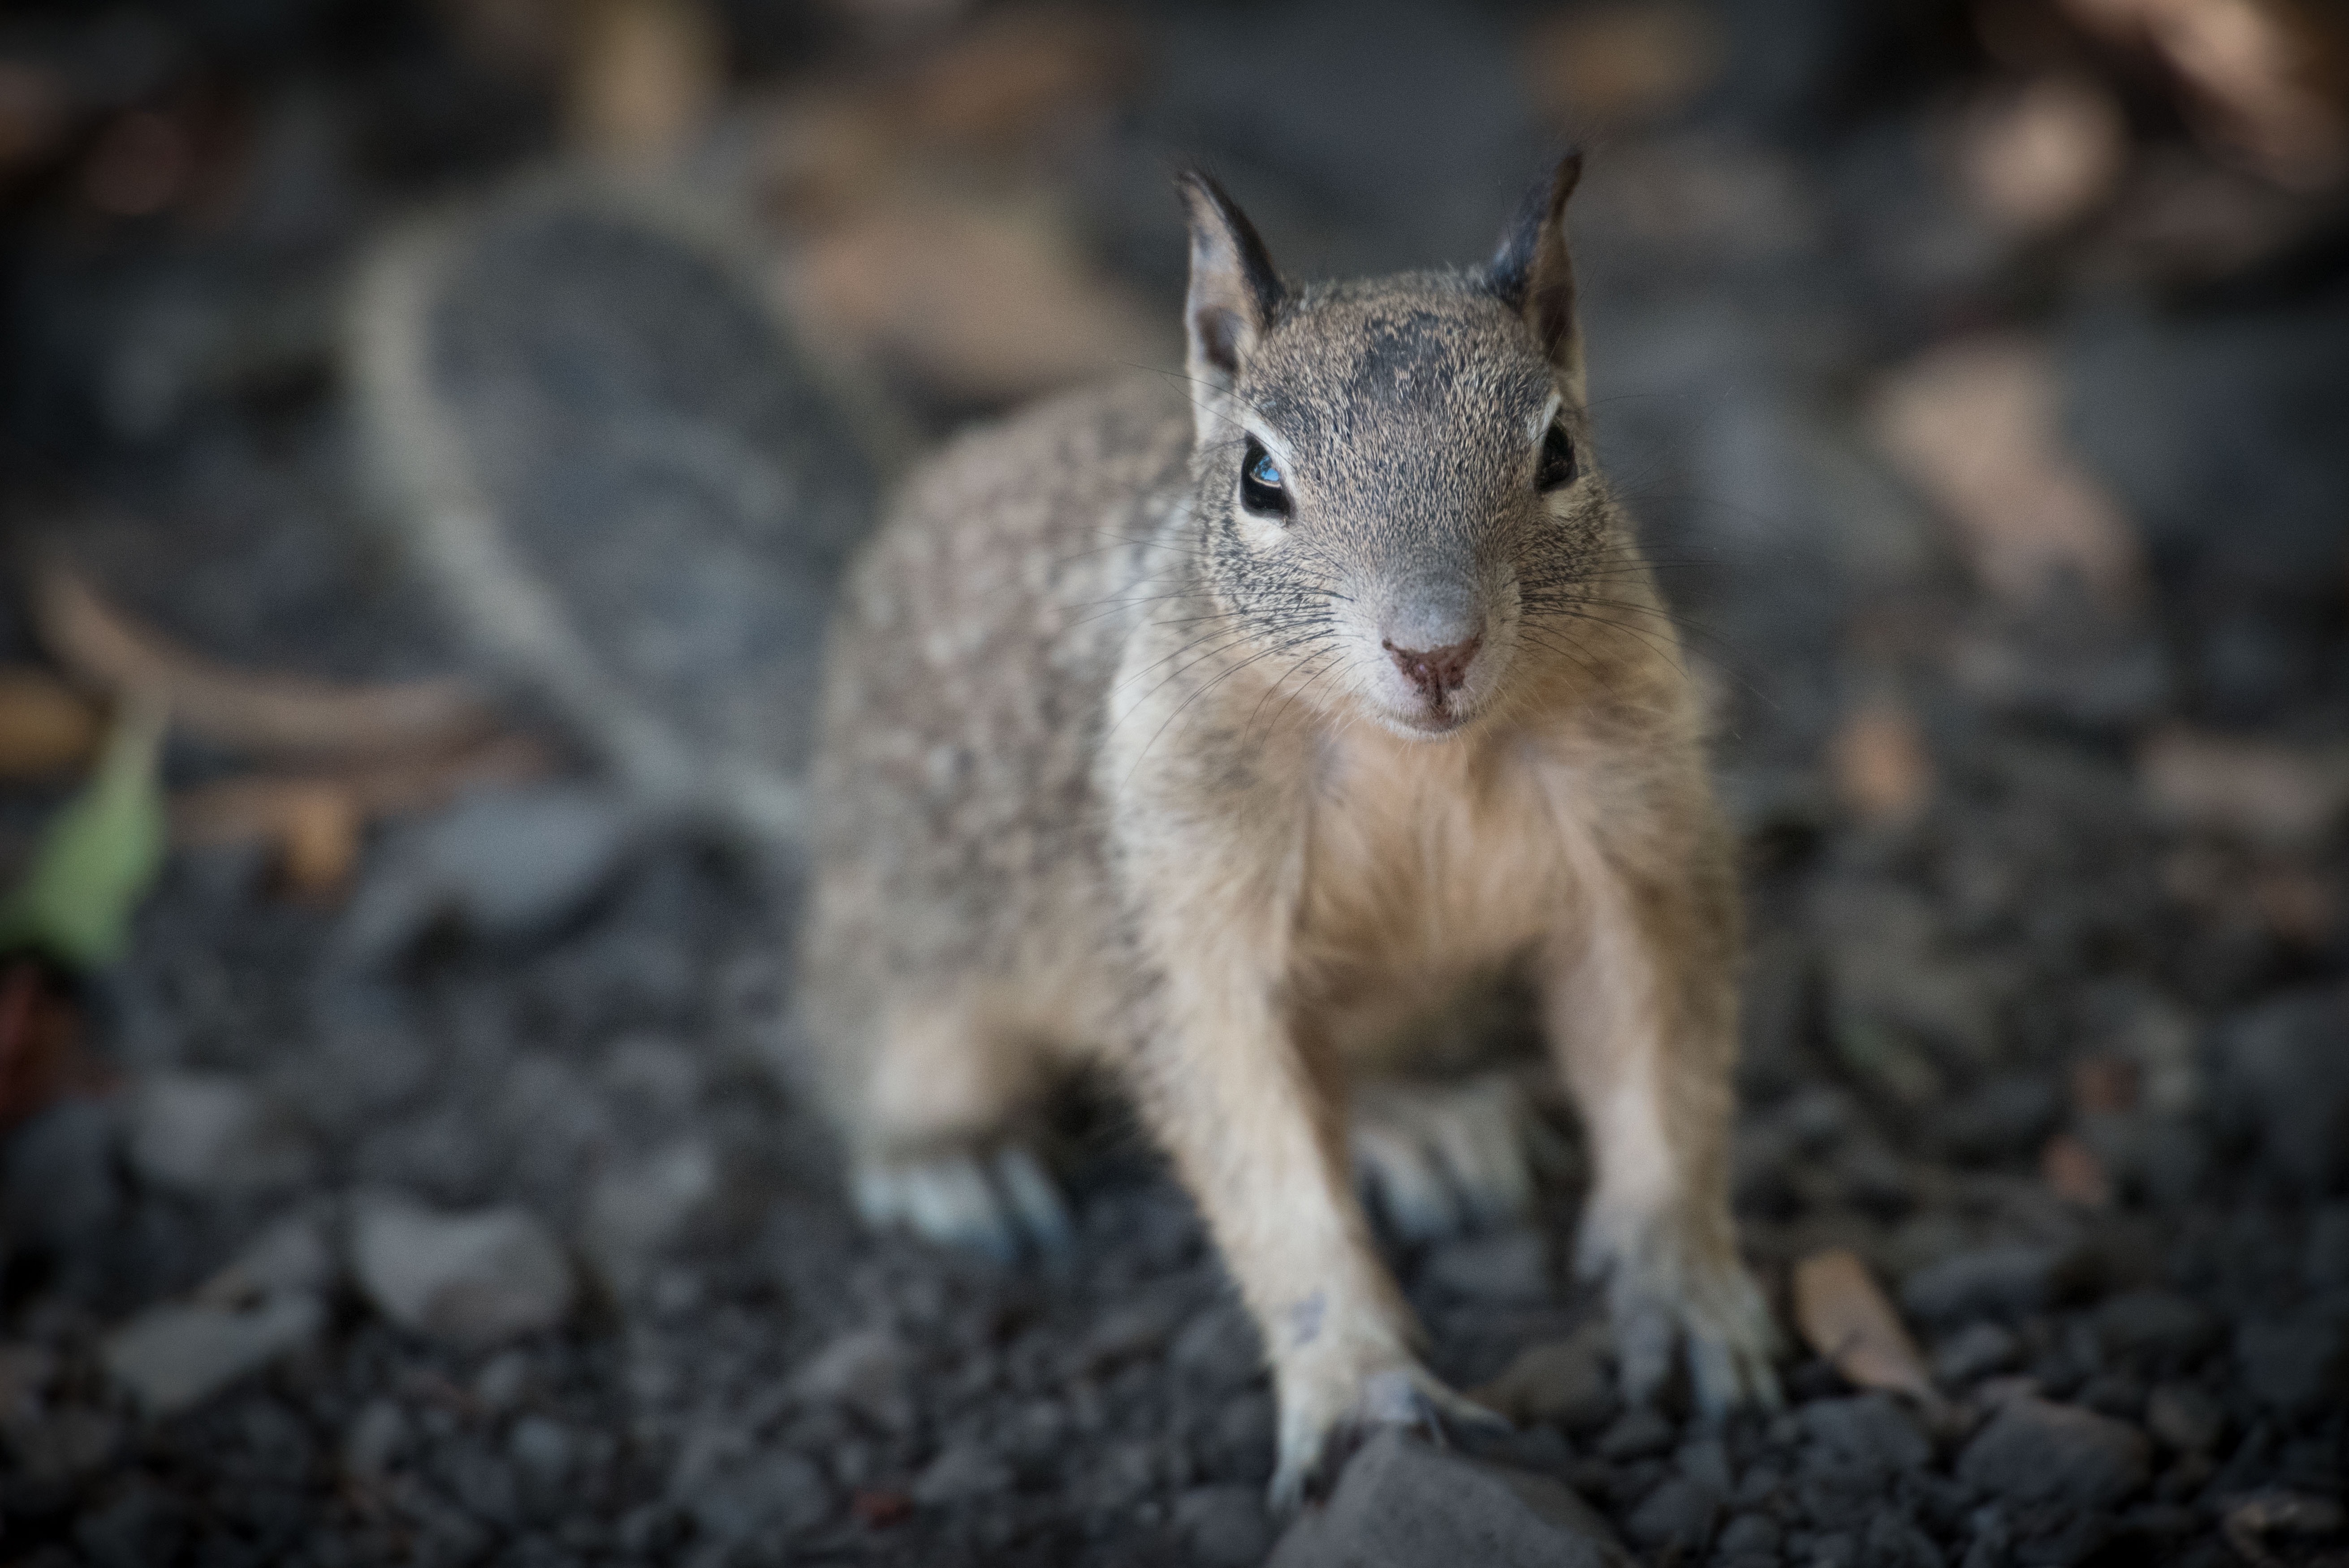
wildlife, mammal, squirrel, rodent, fauna, whiskers, vertebrate, fox squirrel